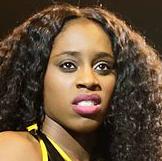
Age: 27